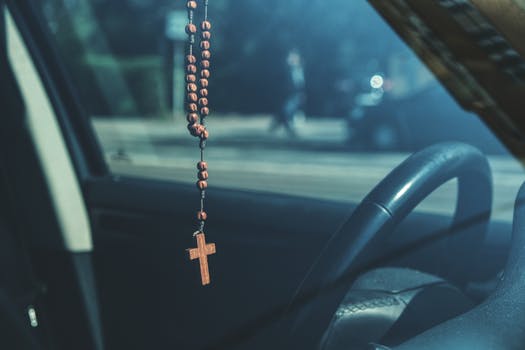
Label: No Watermark